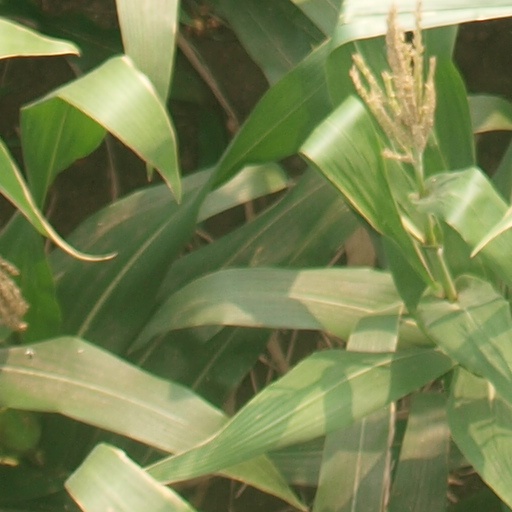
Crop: maize; corn